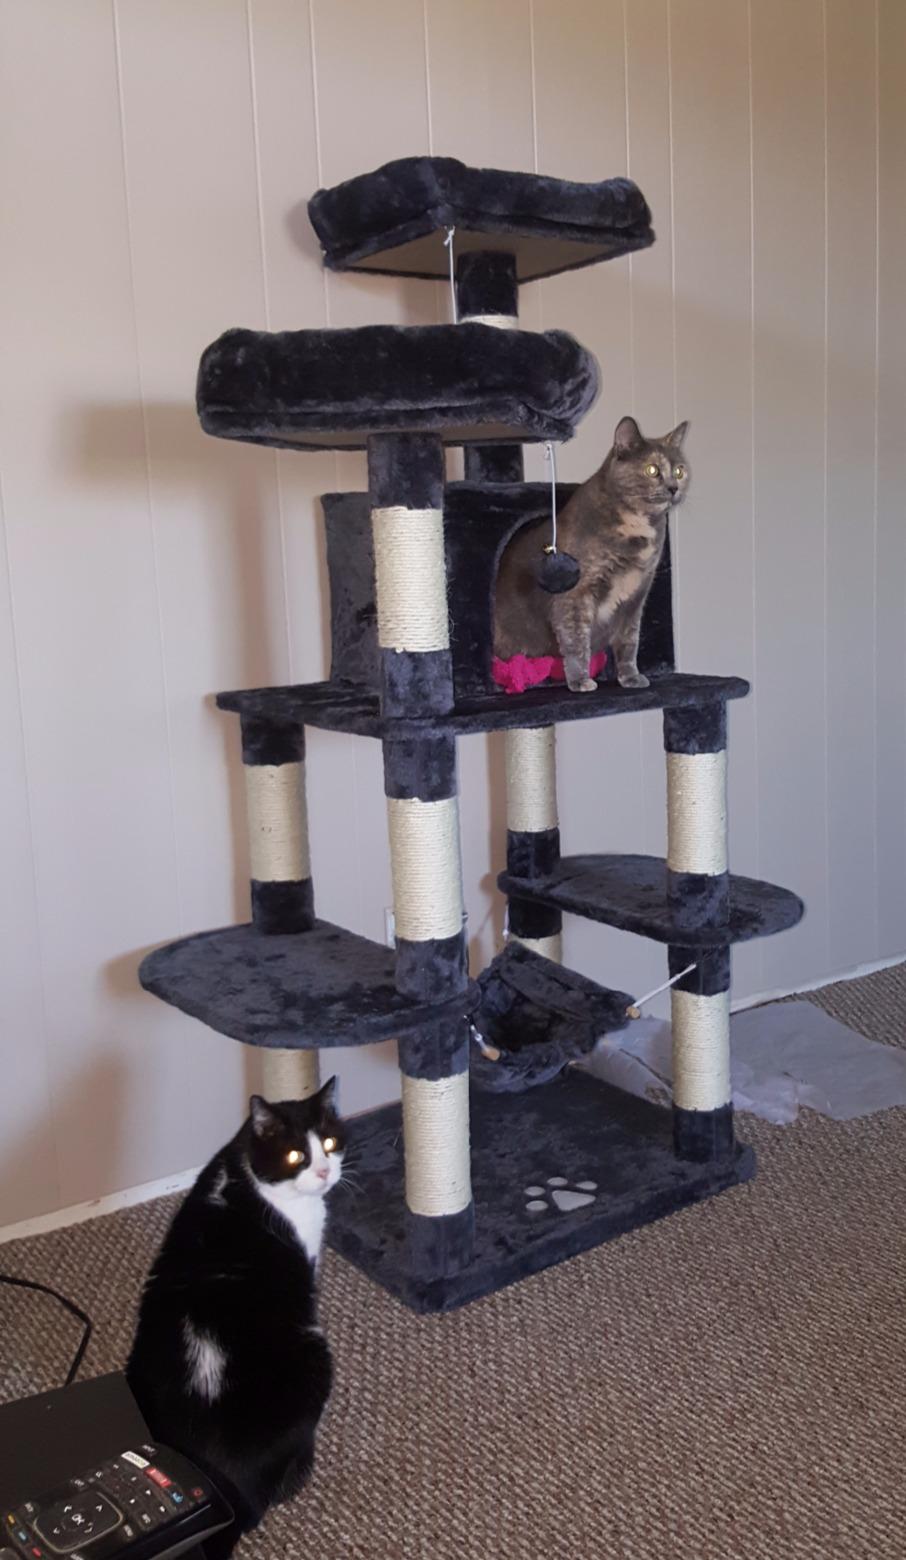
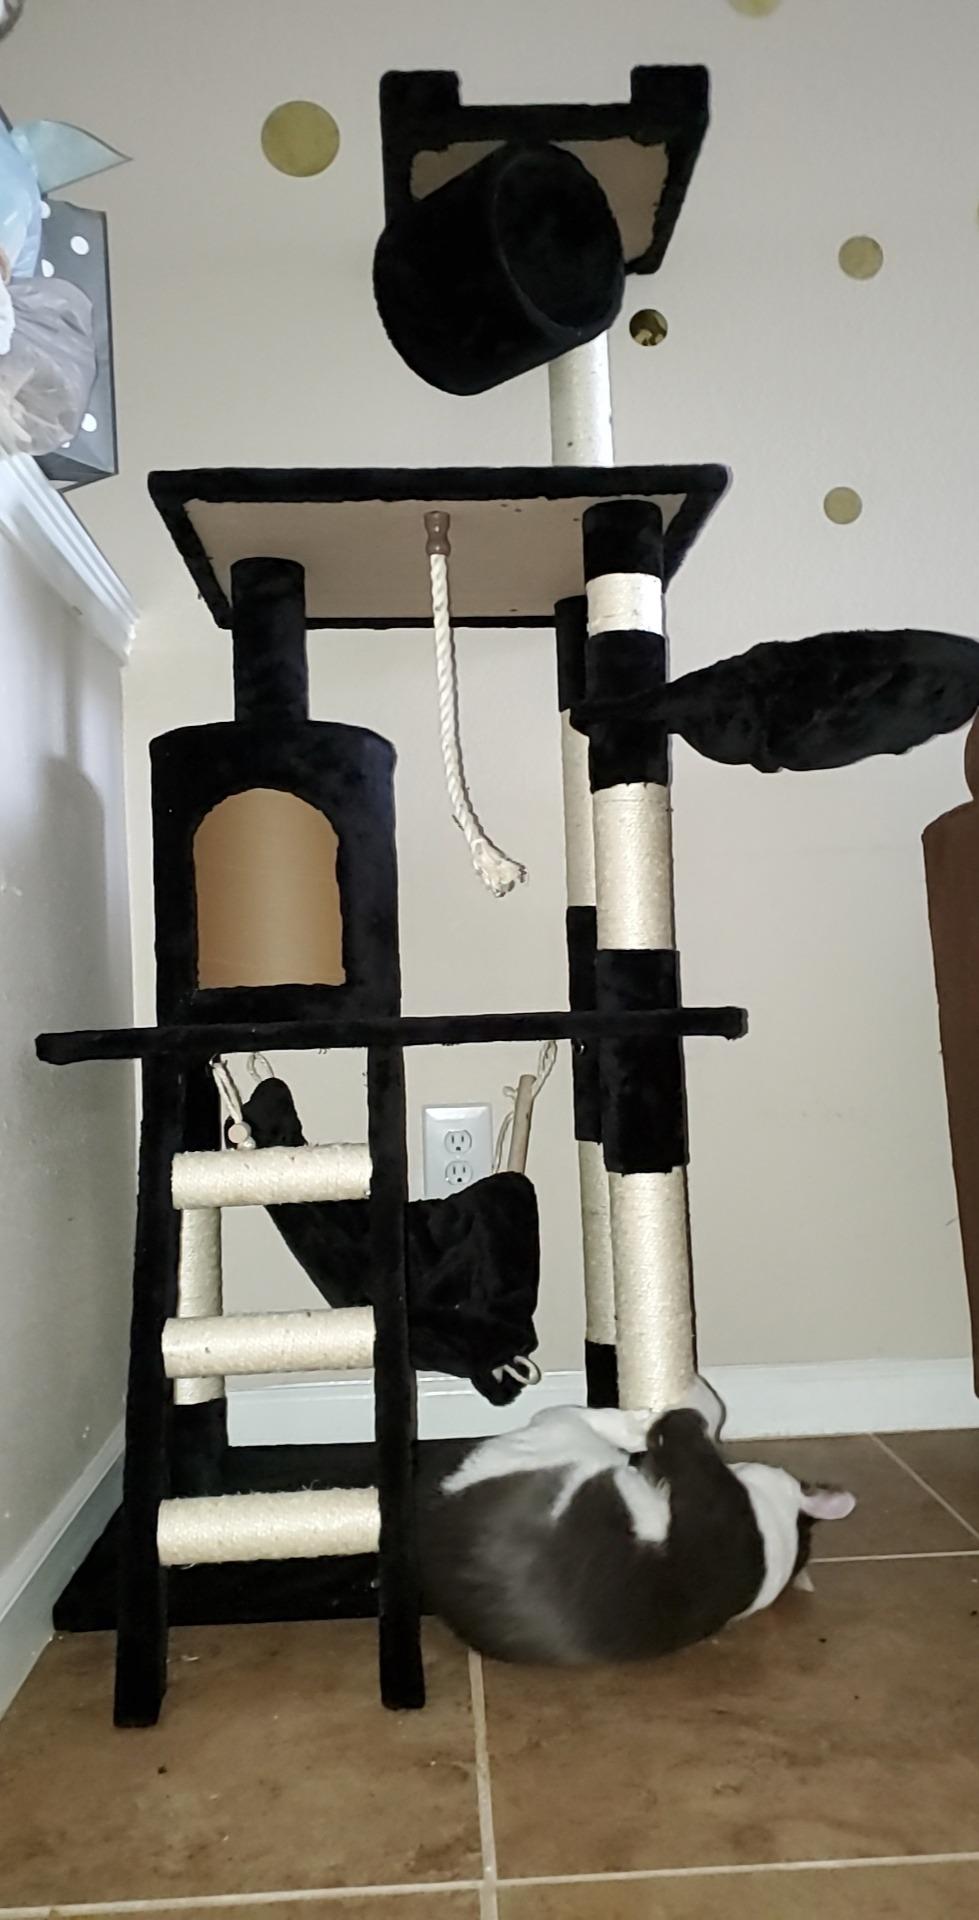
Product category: items_cat tree
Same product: no